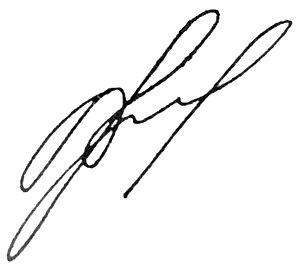
Vladimir Anatolievitch Yakovlev, né le 25 novembre 1944 à Oliokminsk dans la République socialiste soviétique autonome iakoute, est un homme politique russe, ancien gouverneur de Saint-Pétersbourg, jusqu'en 2003.